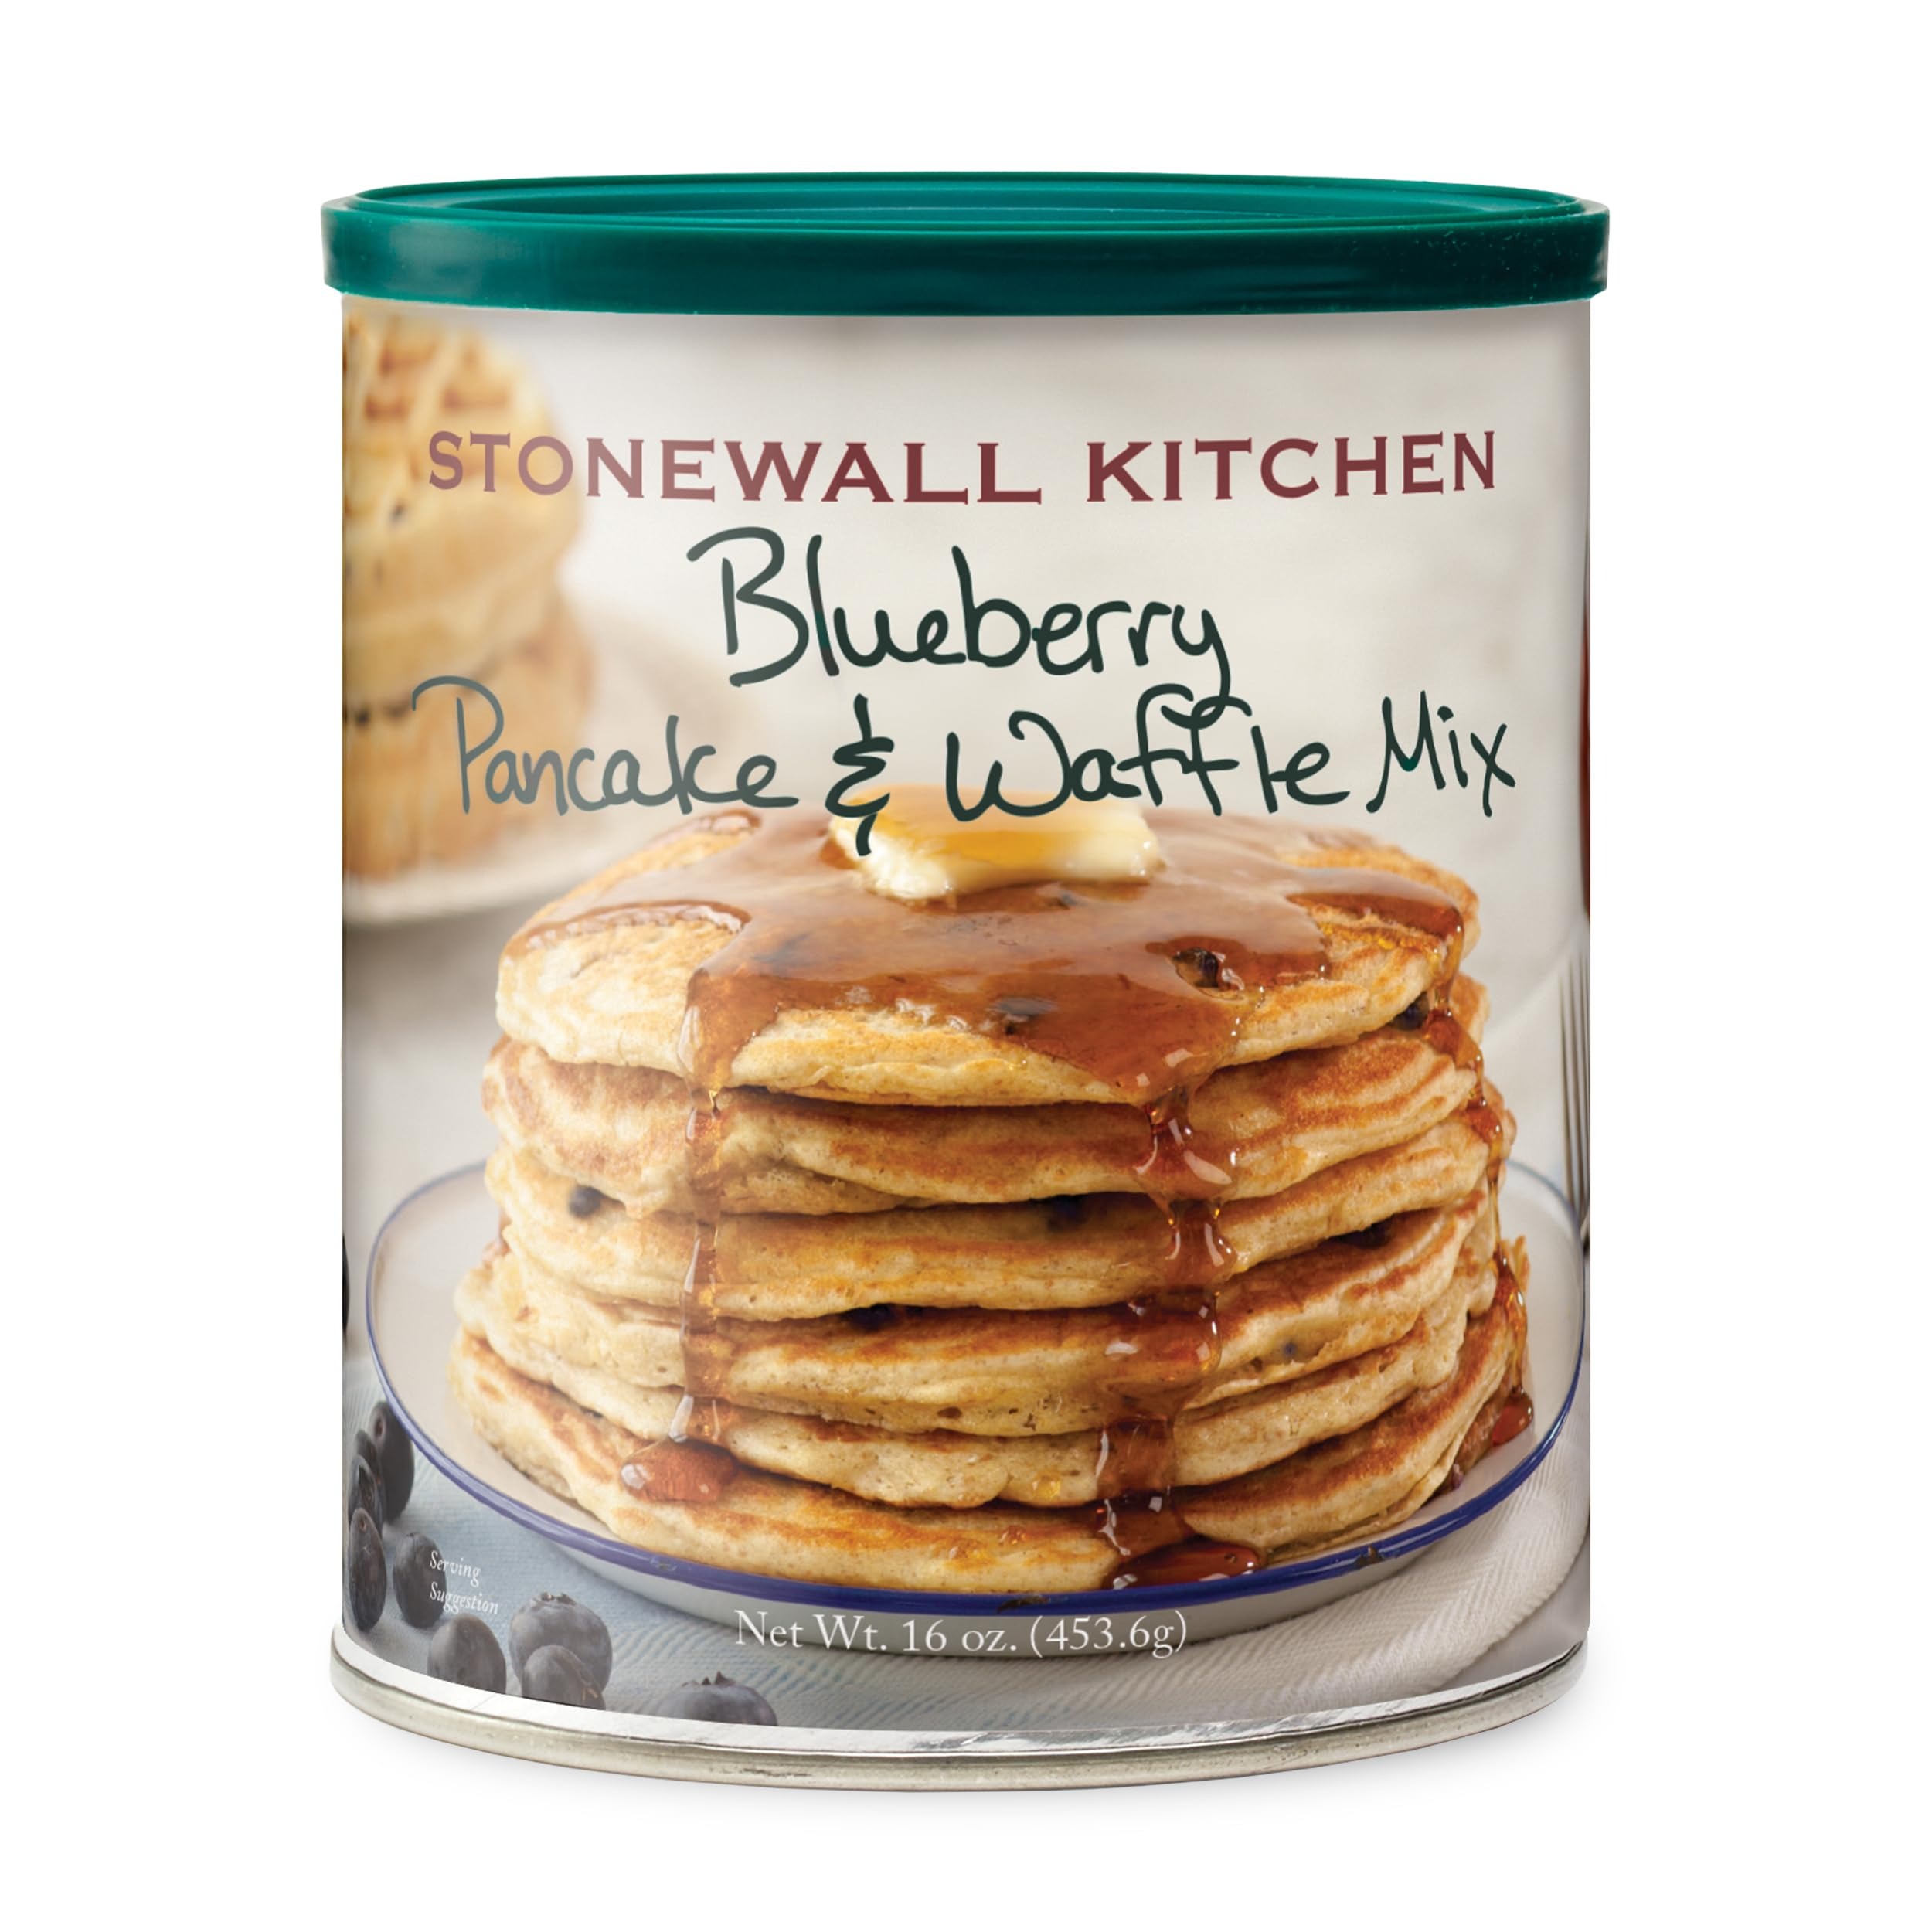
Item Name: Stonewall Kitchen Blueberry Pancake & Waffle Mix, 16 Ounces
Bullet Point 1: Stonewall Kitchen Blueberry Pancake and Waffle Mix, 16 Ounce Can
Bullet Point 2: Gift baskets make a great Mother's Day Gift! Mom will love it! Perfect for any hostess gift or for your own breakfast and brunch get-together
Bullet Point 3: Wicked delicious! Loaded with the goodness of Maine wild blueberries
Bullet Point 4: Made from a special blend of ingredients that make light and fluffy pancakes unlike any other pancake mix you may have tried
Bullet Point 5: Stonewall Kitchen Family of Brands: Our award winning line of gourmet food, home goods, and gifts are loved around the world. Featuring brands such as Legal Sea Foods, Michel Design Works, Montebello, Napa Valley Naturals, Stonewall Home, Stonewall Kitchen, Urban Accents, Vermont Coffee Company, Vermont Village, and Village Candle
Bullet Point 6: About Us: It all started in 1991 at a local farmers' market with a few dozen items that we'd finished hand-labeling only hours before. Fast-forward to today and Stonewall Kitchen is now home to an ever-growing family of like-minded lifestyle brands! Expertly made with premium ingredients, our products are the result of decades spent dreaming up, testing and producing only the very best in specialty foods and fine home living.
Value: 16.0
Unit: Ounce

Price: 12.5